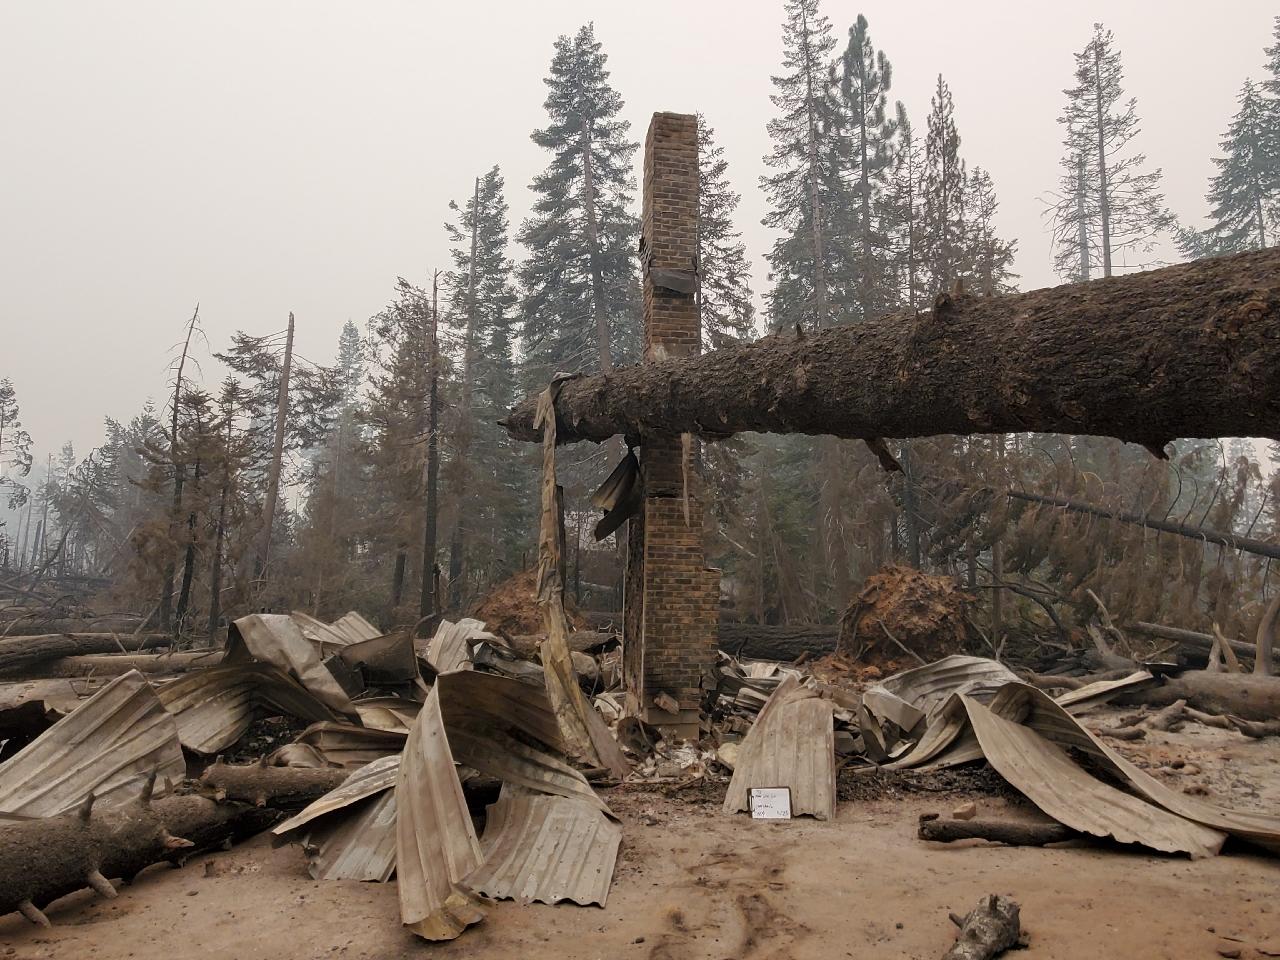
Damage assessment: destroyed